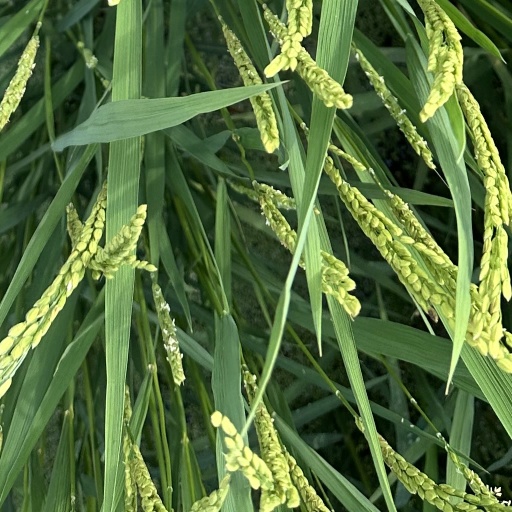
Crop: rice